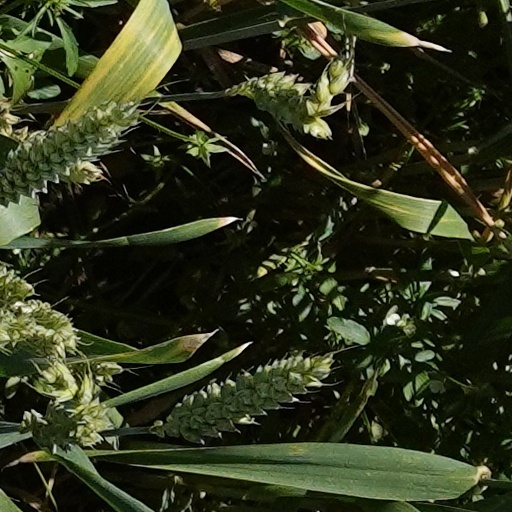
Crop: wheat